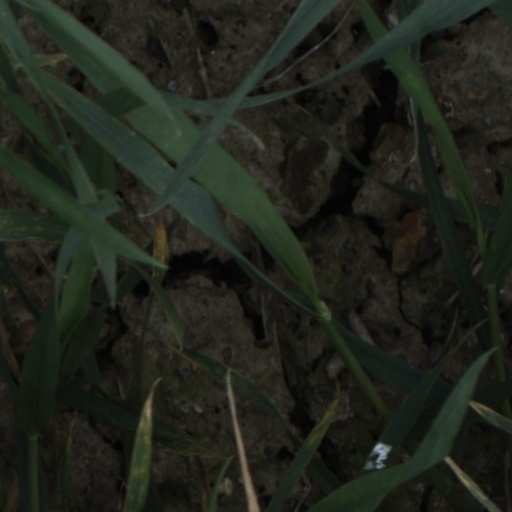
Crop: wheat